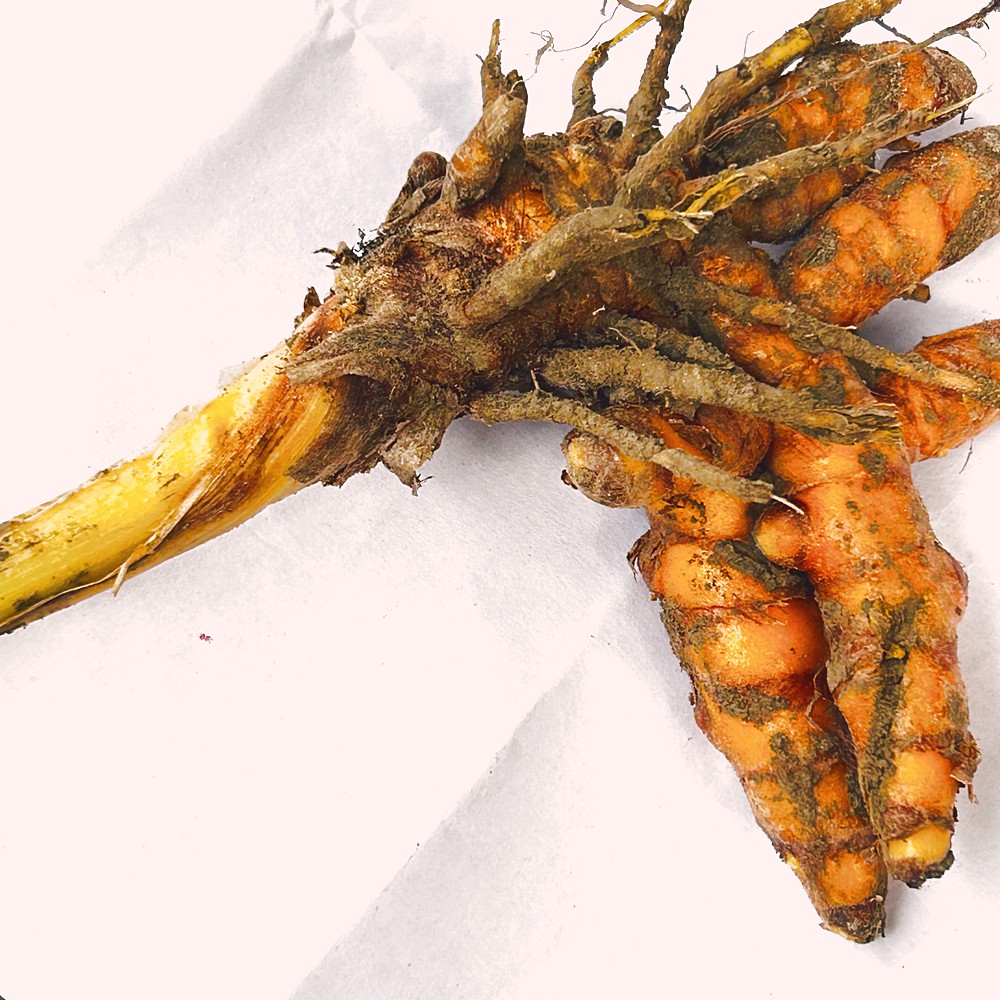
Label: Rhizome Healthy Root